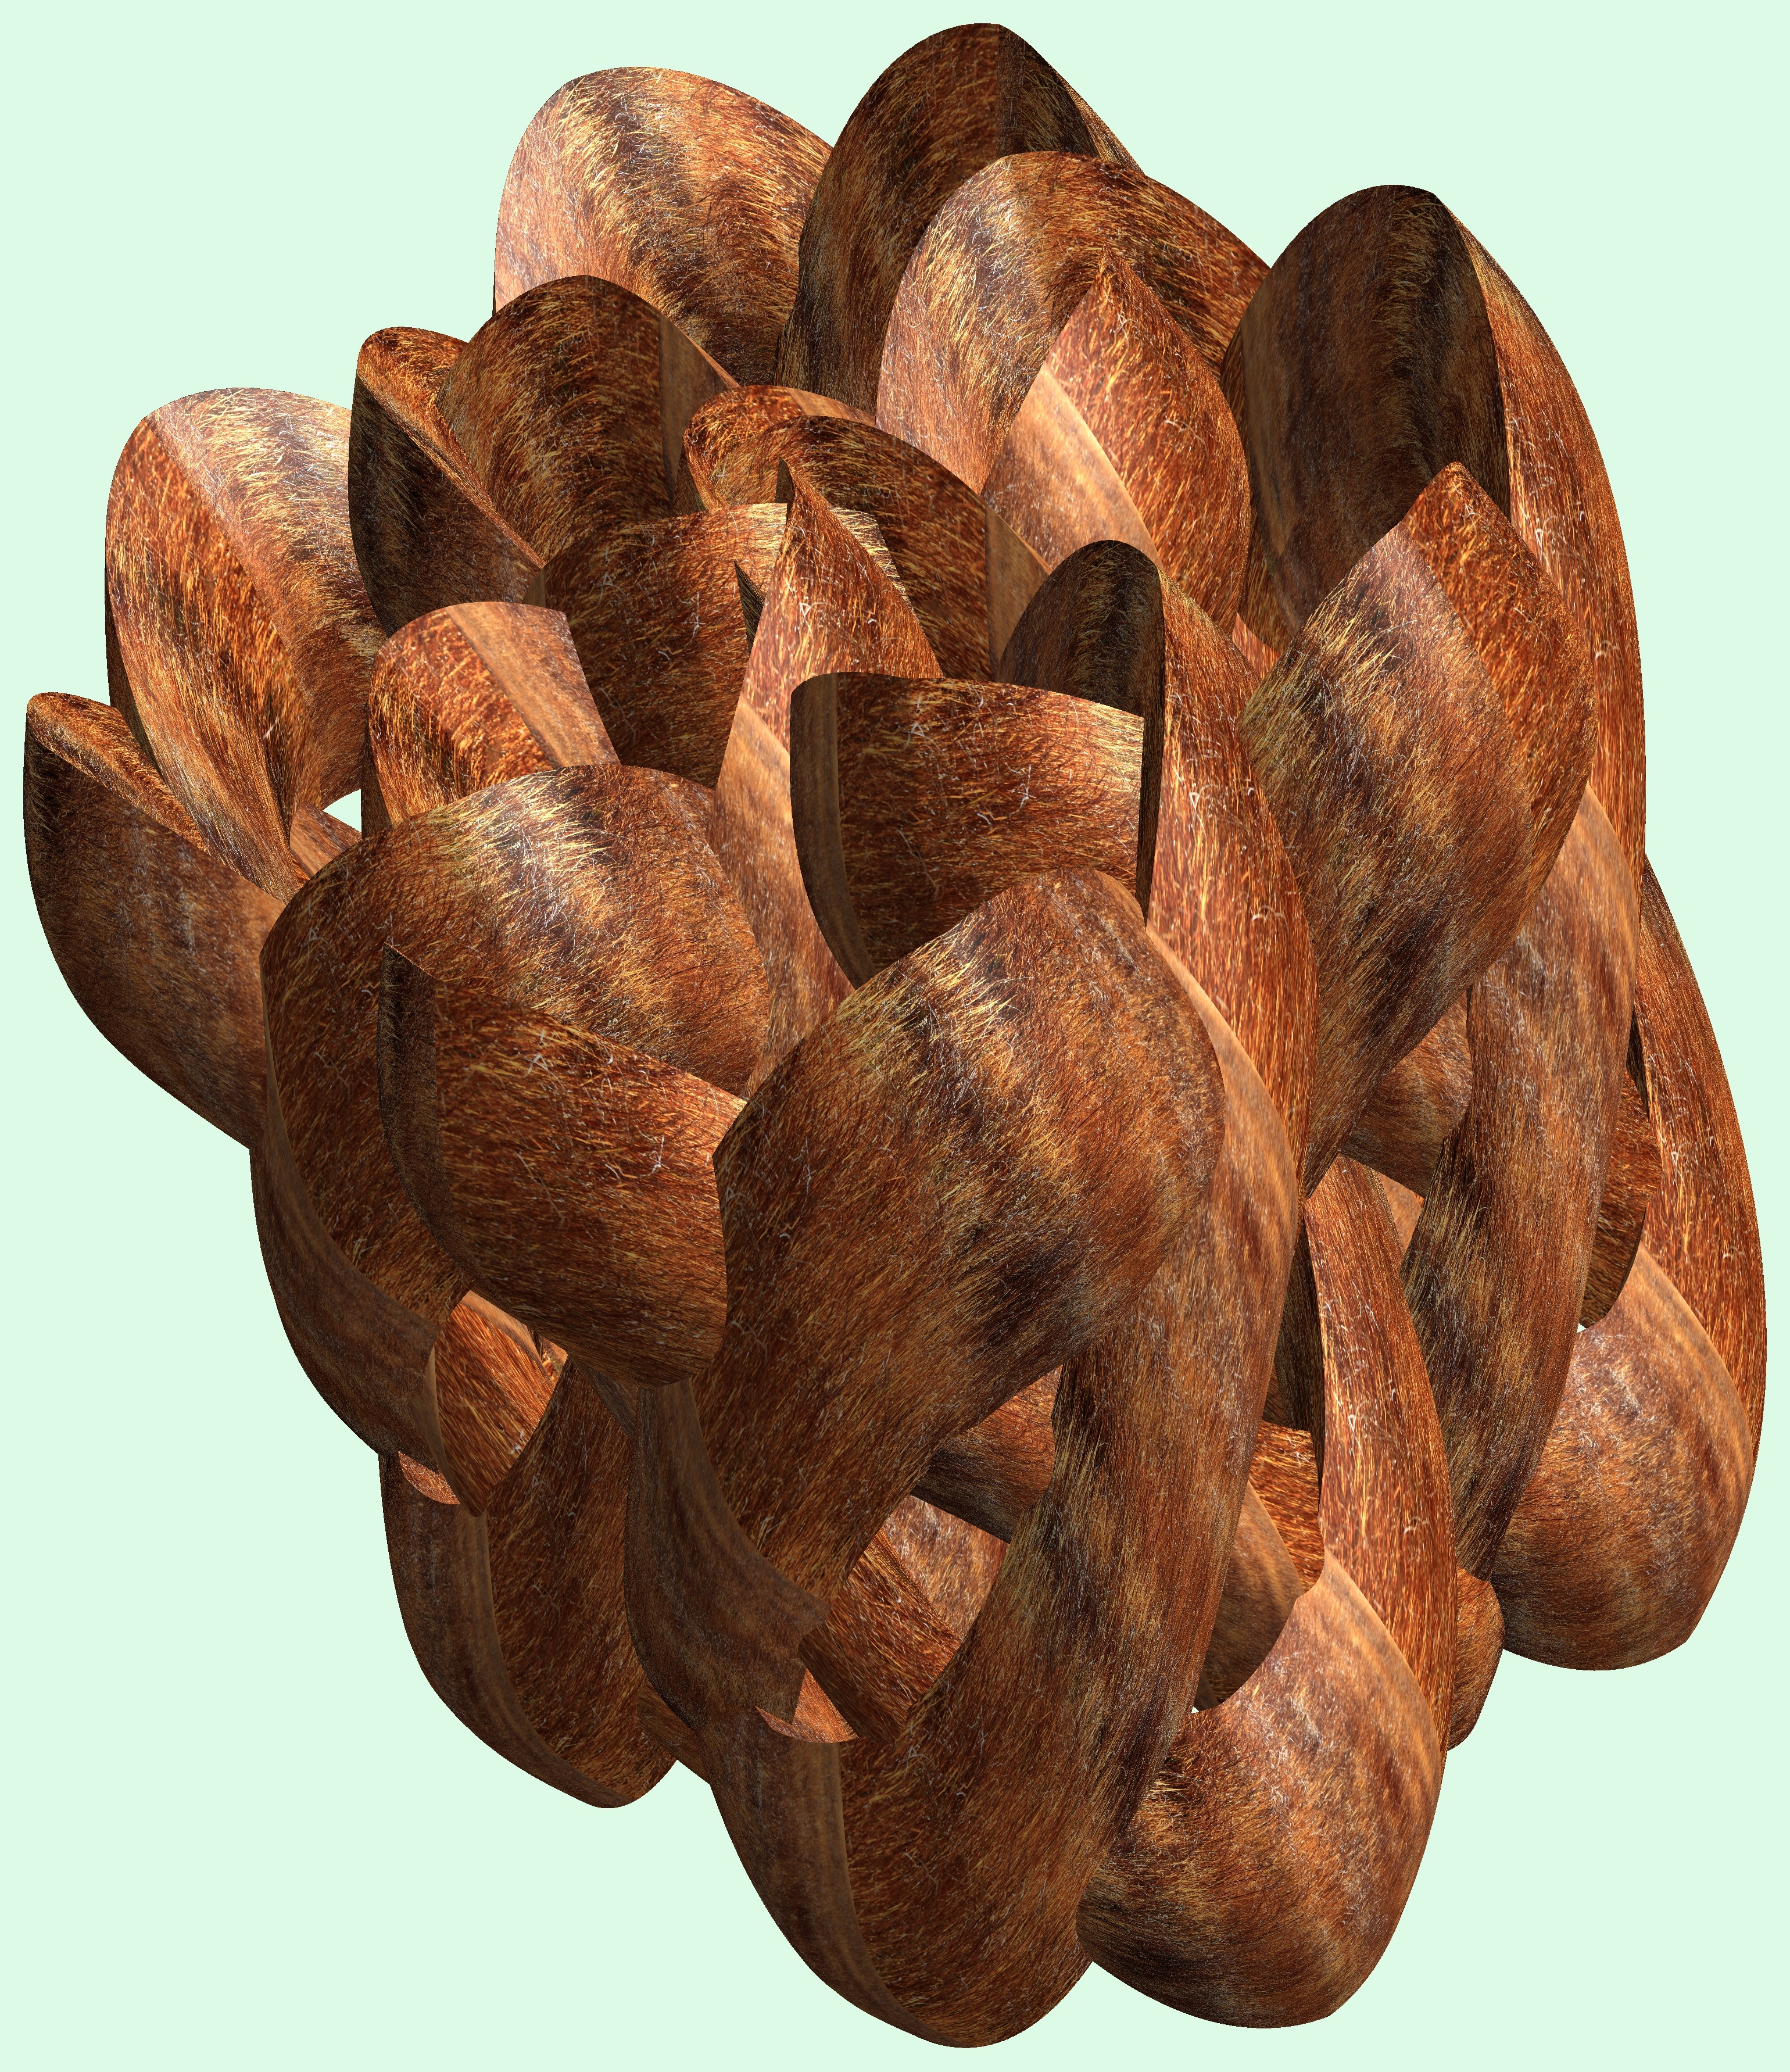
structure, wood, texture, pattern, food, produce, lighting, sculpture, figure, design, symmetry, 3d, graphic, knot, mathematica, cg, parametricplot3d, code, program, algorithm, abstruct, mapping